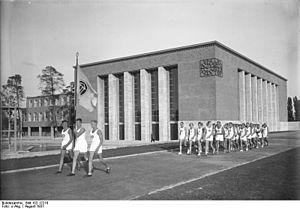
Le Deutsches Sport forum est un ensemble de bâtiments faisant partie du parc olympique de Berlin dans le quartier de Berlin-Westend.